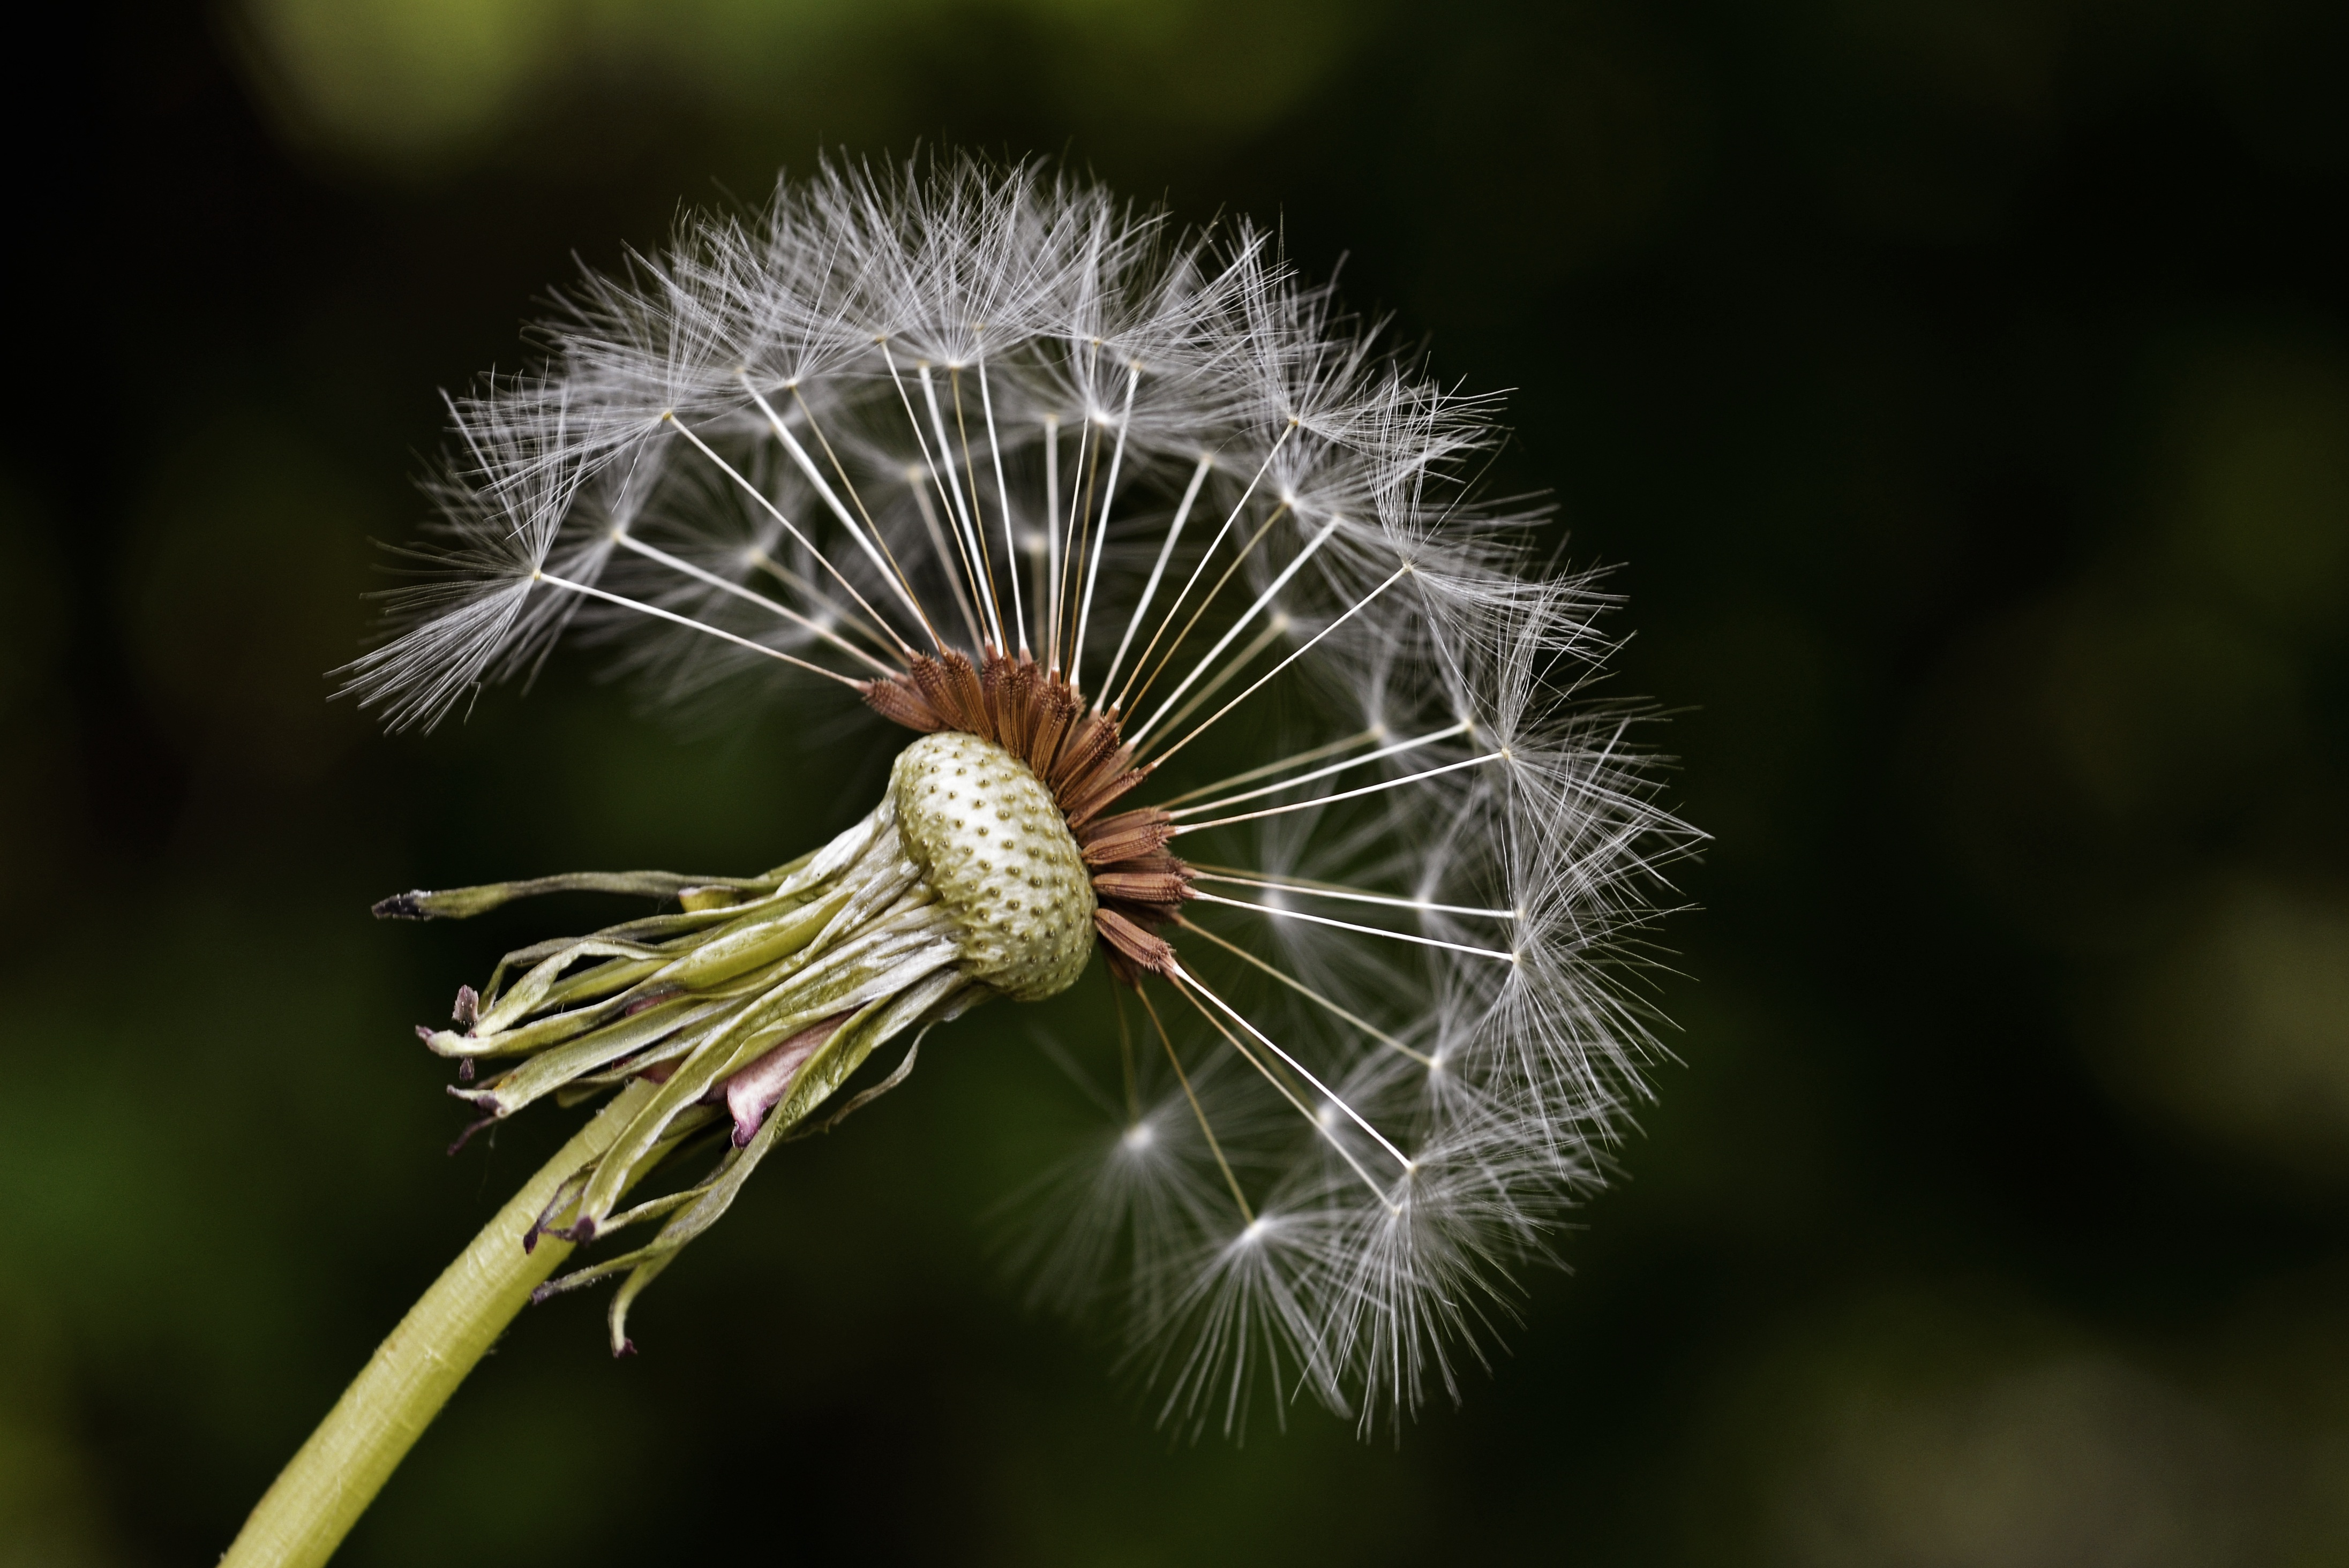
nature, grass, branch, plant, photography, dandelion, leaf, flower, green, macro, botany, flora, fauna, wildflower, close up, thistle, macro photography, flowering plant, daisy family, grass family, plant stem, land plant, thorns spines and prickles